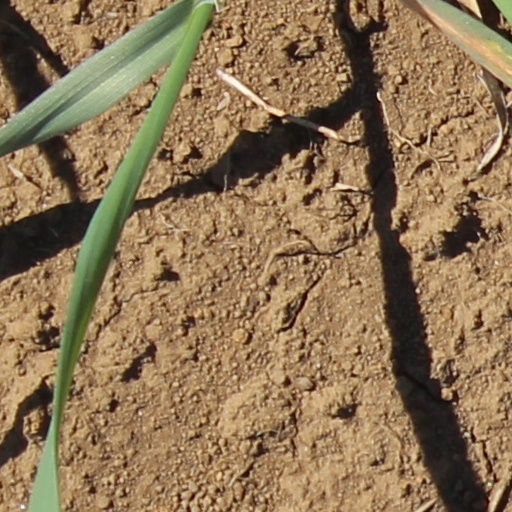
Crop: wheat